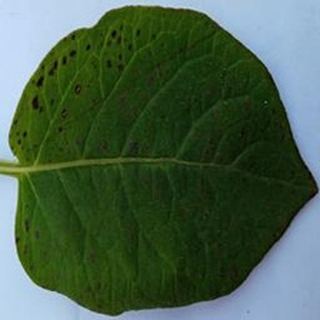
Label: potato_early_blight